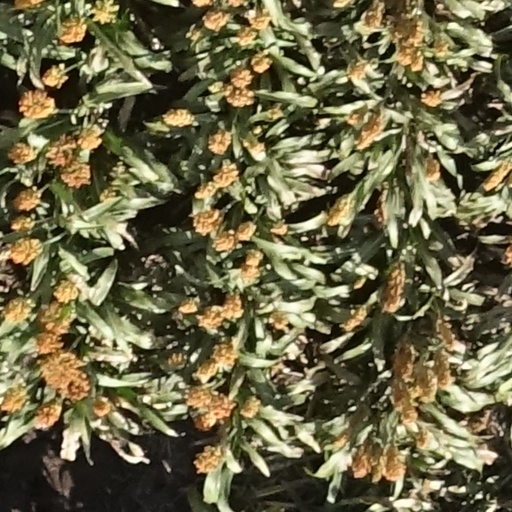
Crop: sorghum